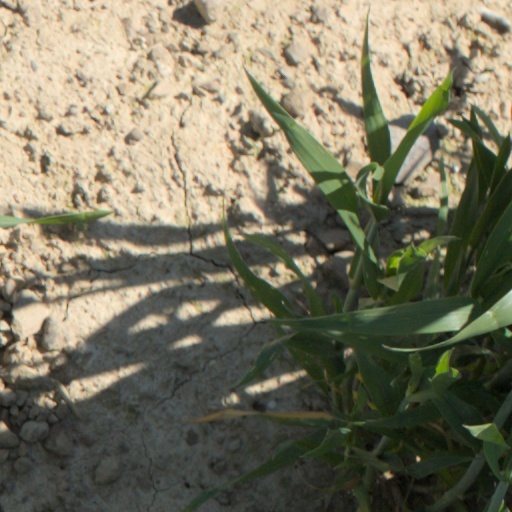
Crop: wheat